Robert Villemain

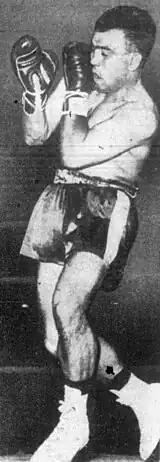
Villemain in 1950

Robert Villemain (January 10, 1924 in Paris, France - September 4, 1984 in Montfermeil, France ) was a French boxer. Villemain defeated Hall of Famers Kid Gavilán and Jake LaMotta during his career. He lost his Pennsylvania middleweight title to Sugar Ray Robinson in 1950.